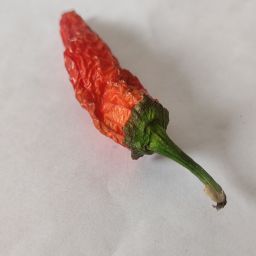
Crop: New Mexico Green Chile
Quality: Dried